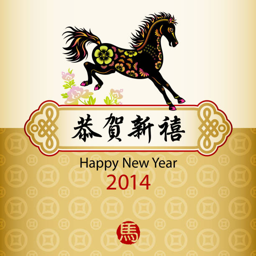
year of the - cut with vector art illustration